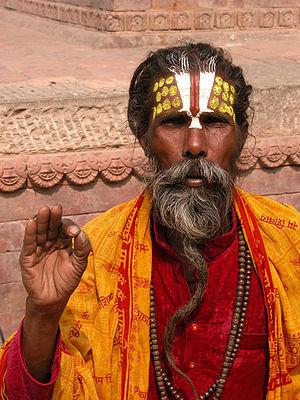
Sadou à Kathmandu Nepal avril 2004 Norsk nynorsk: Heilag mann i Katmandu i Nepal, med pannemerke, symbolmønstra klede, rosenkrans rundt halsen og handa forma i ein mudra.
L’hindouisme, ou sanatana dharma, est l'une des plus anciennes religions du monde encore pratiquées qui n'a ni fondateur ni institution cléricale organisée uniformément. En 2015, le nombre de fidèles est estimé à 1,1 milliard dans 85 pays, c'est actuellement la troisième religion la plus pratiquée dans le monde après le christianisme et l'islam. Elle est issue du sous-continent indien qui reste son principal foyer de peuplement.